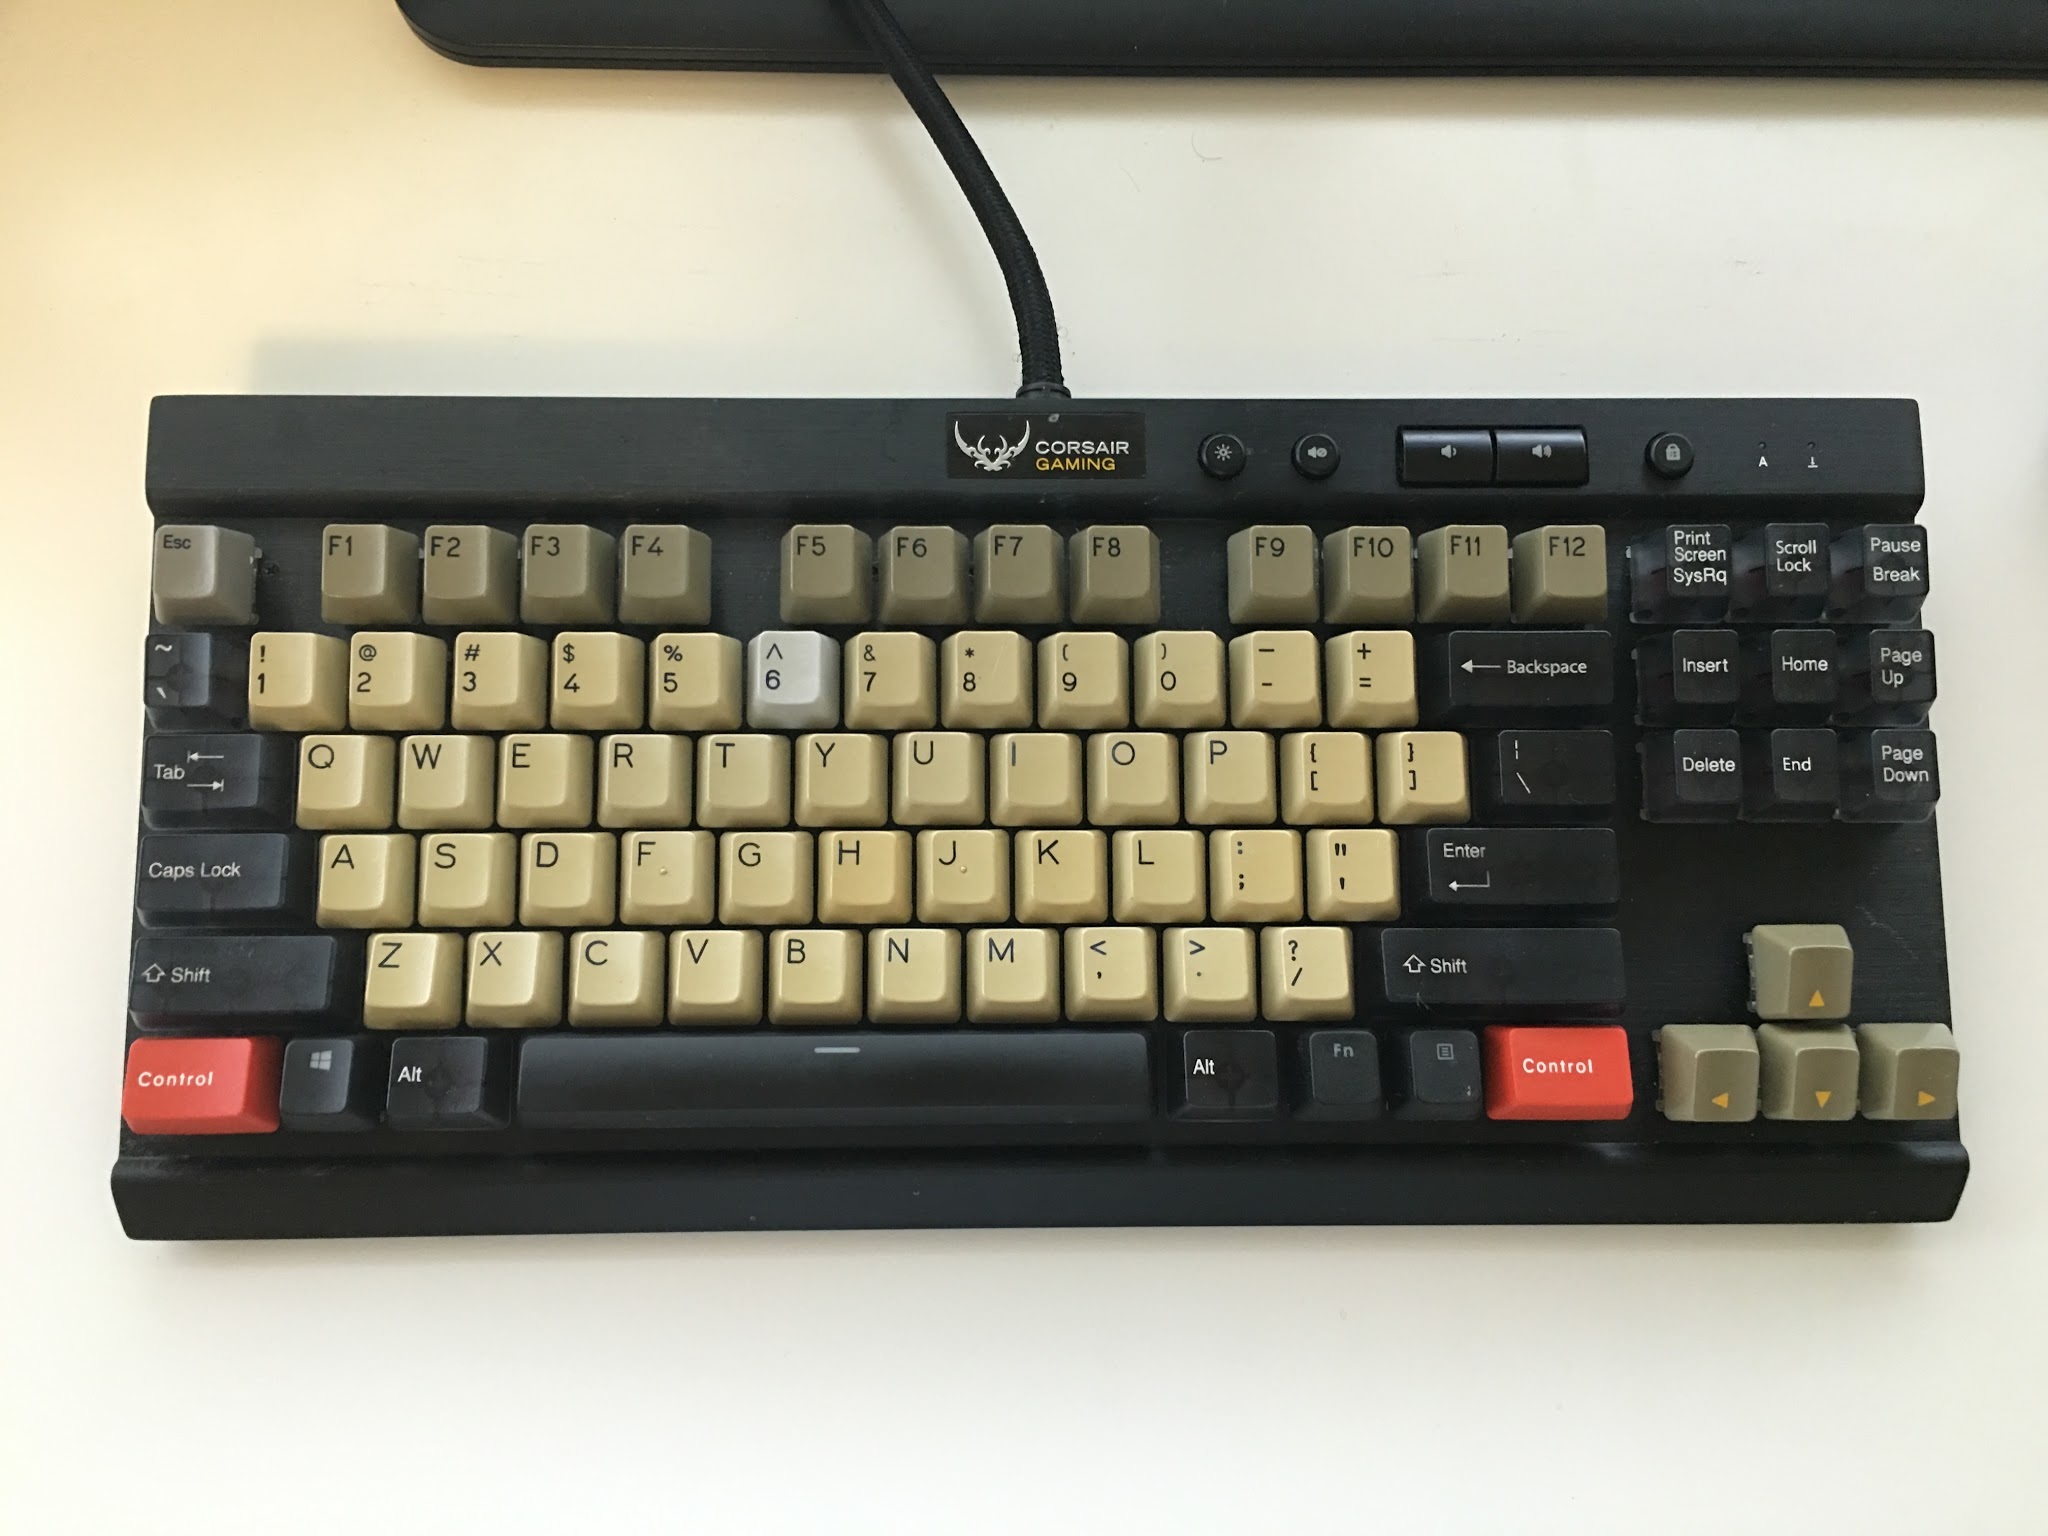
computer, keyboard, technology, hardware, input, multimedia, computer keyboard, keypad, numeric keypad, electronic device, musical keyboard, electronic instrument, electronic keyboard